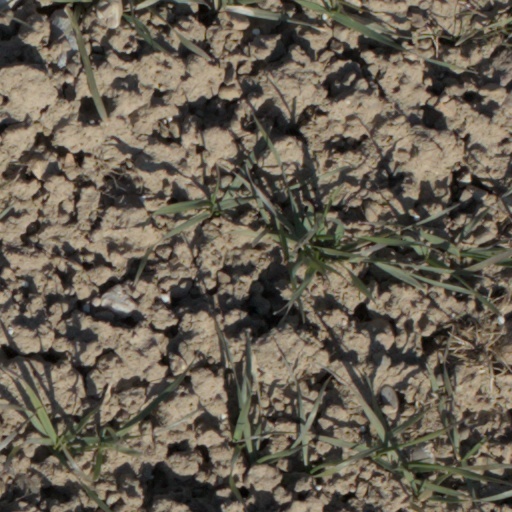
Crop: wheat